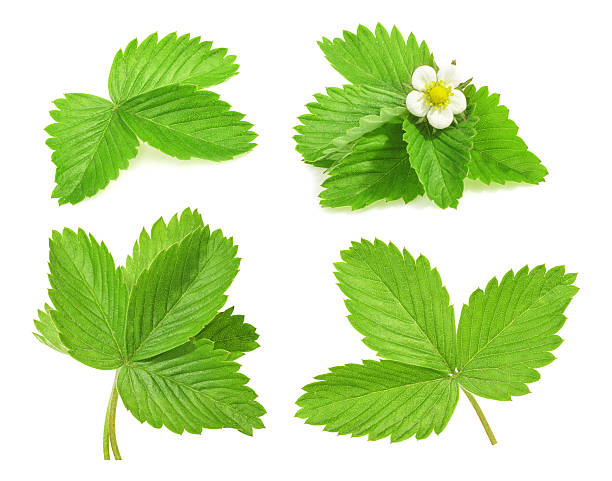
Labels: Strawberry leaf, Strawberry leaf, Strawberry leaf, Strawberry leaf, Strawberry leaf, Strawberry leaf, Strawberry leaf, Strawberry leaf, Strawberry leaf, Strawberry leaf, Strawberry leaf, Strawberry leaf, Strawberry leaf